Western Switzerland Railways

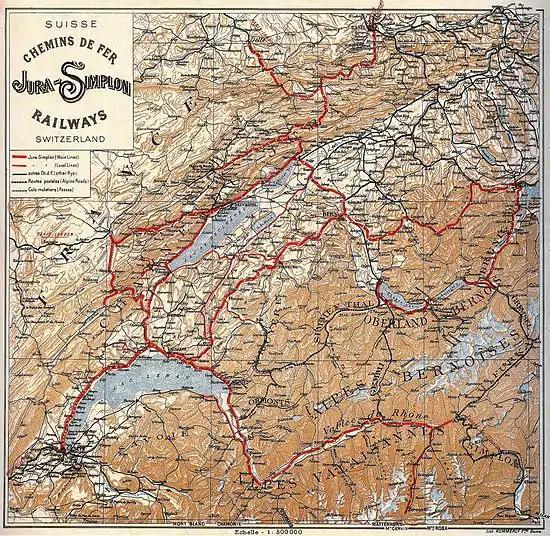
Map with the route network of the Jura-Simplon railway of 1894

In 1882, the company owned 105 locomotives, 331 passenger cars and 2022 freight cars.